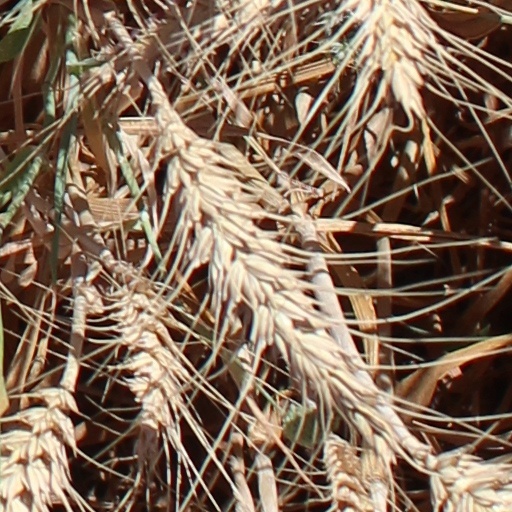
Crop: wheat